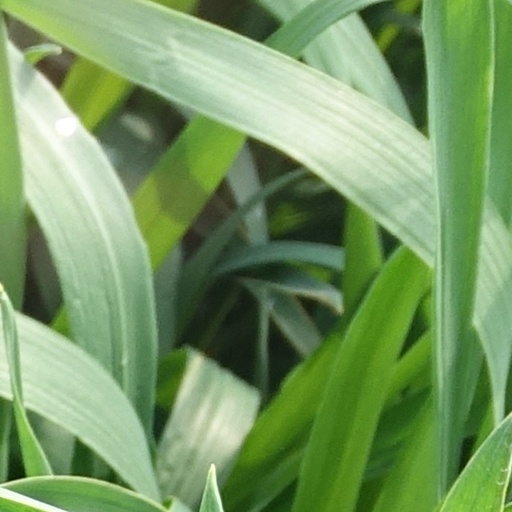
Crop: wheat